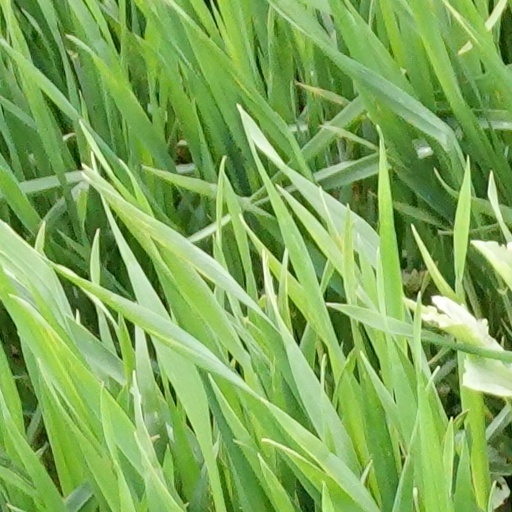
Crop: wheat